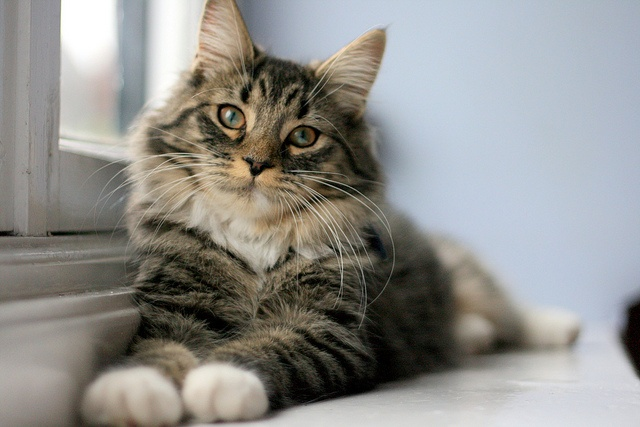
A cute cat is laying on the table next to the window.
A tiger gray cat sitting next to a window sill.
A tabby cat laying on a sill next to a window.
A cat sitting against a windowsill looking at the camera
A cat lounges on a ledge in front of a window.